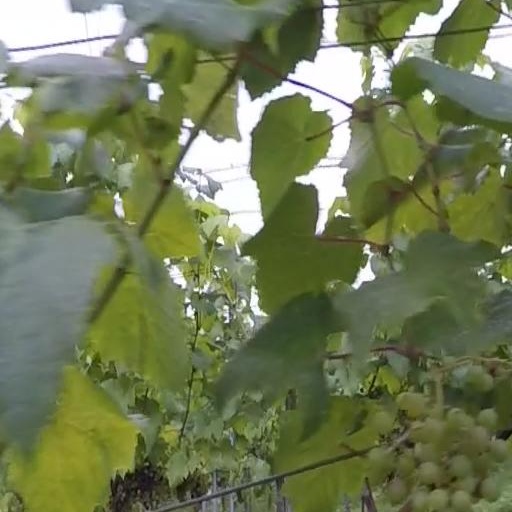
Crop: grape